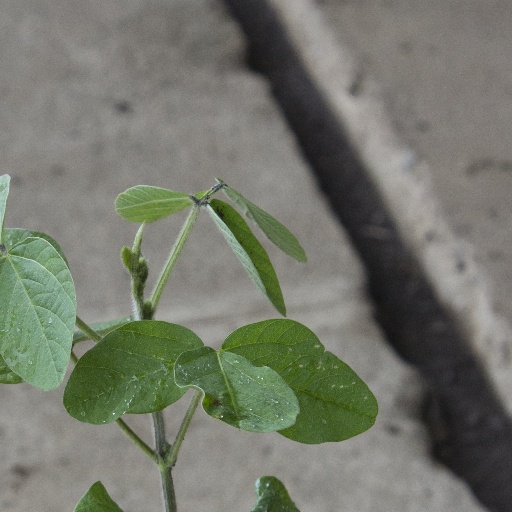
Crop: soybean